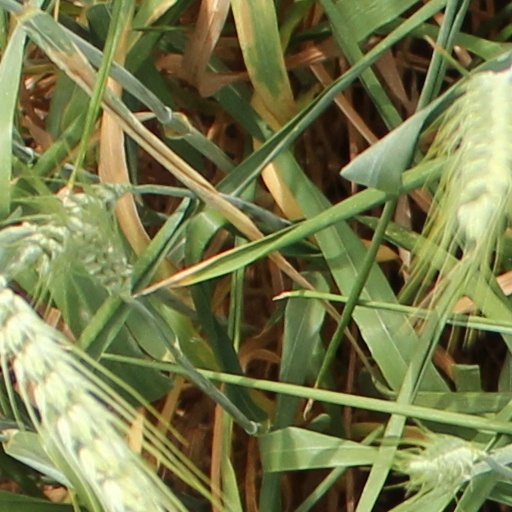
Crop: wheat